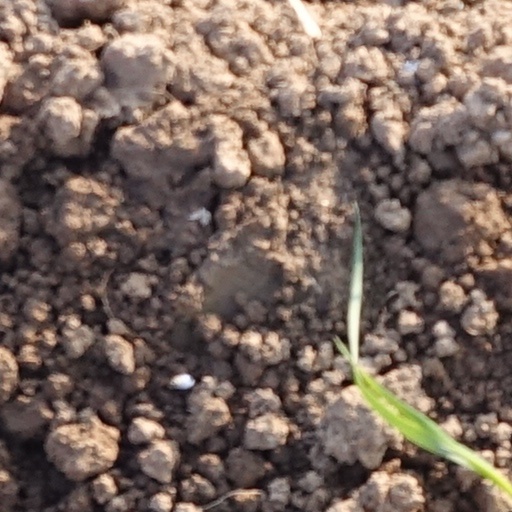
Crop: wheat